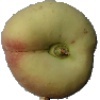
Label: Peach Flat 1